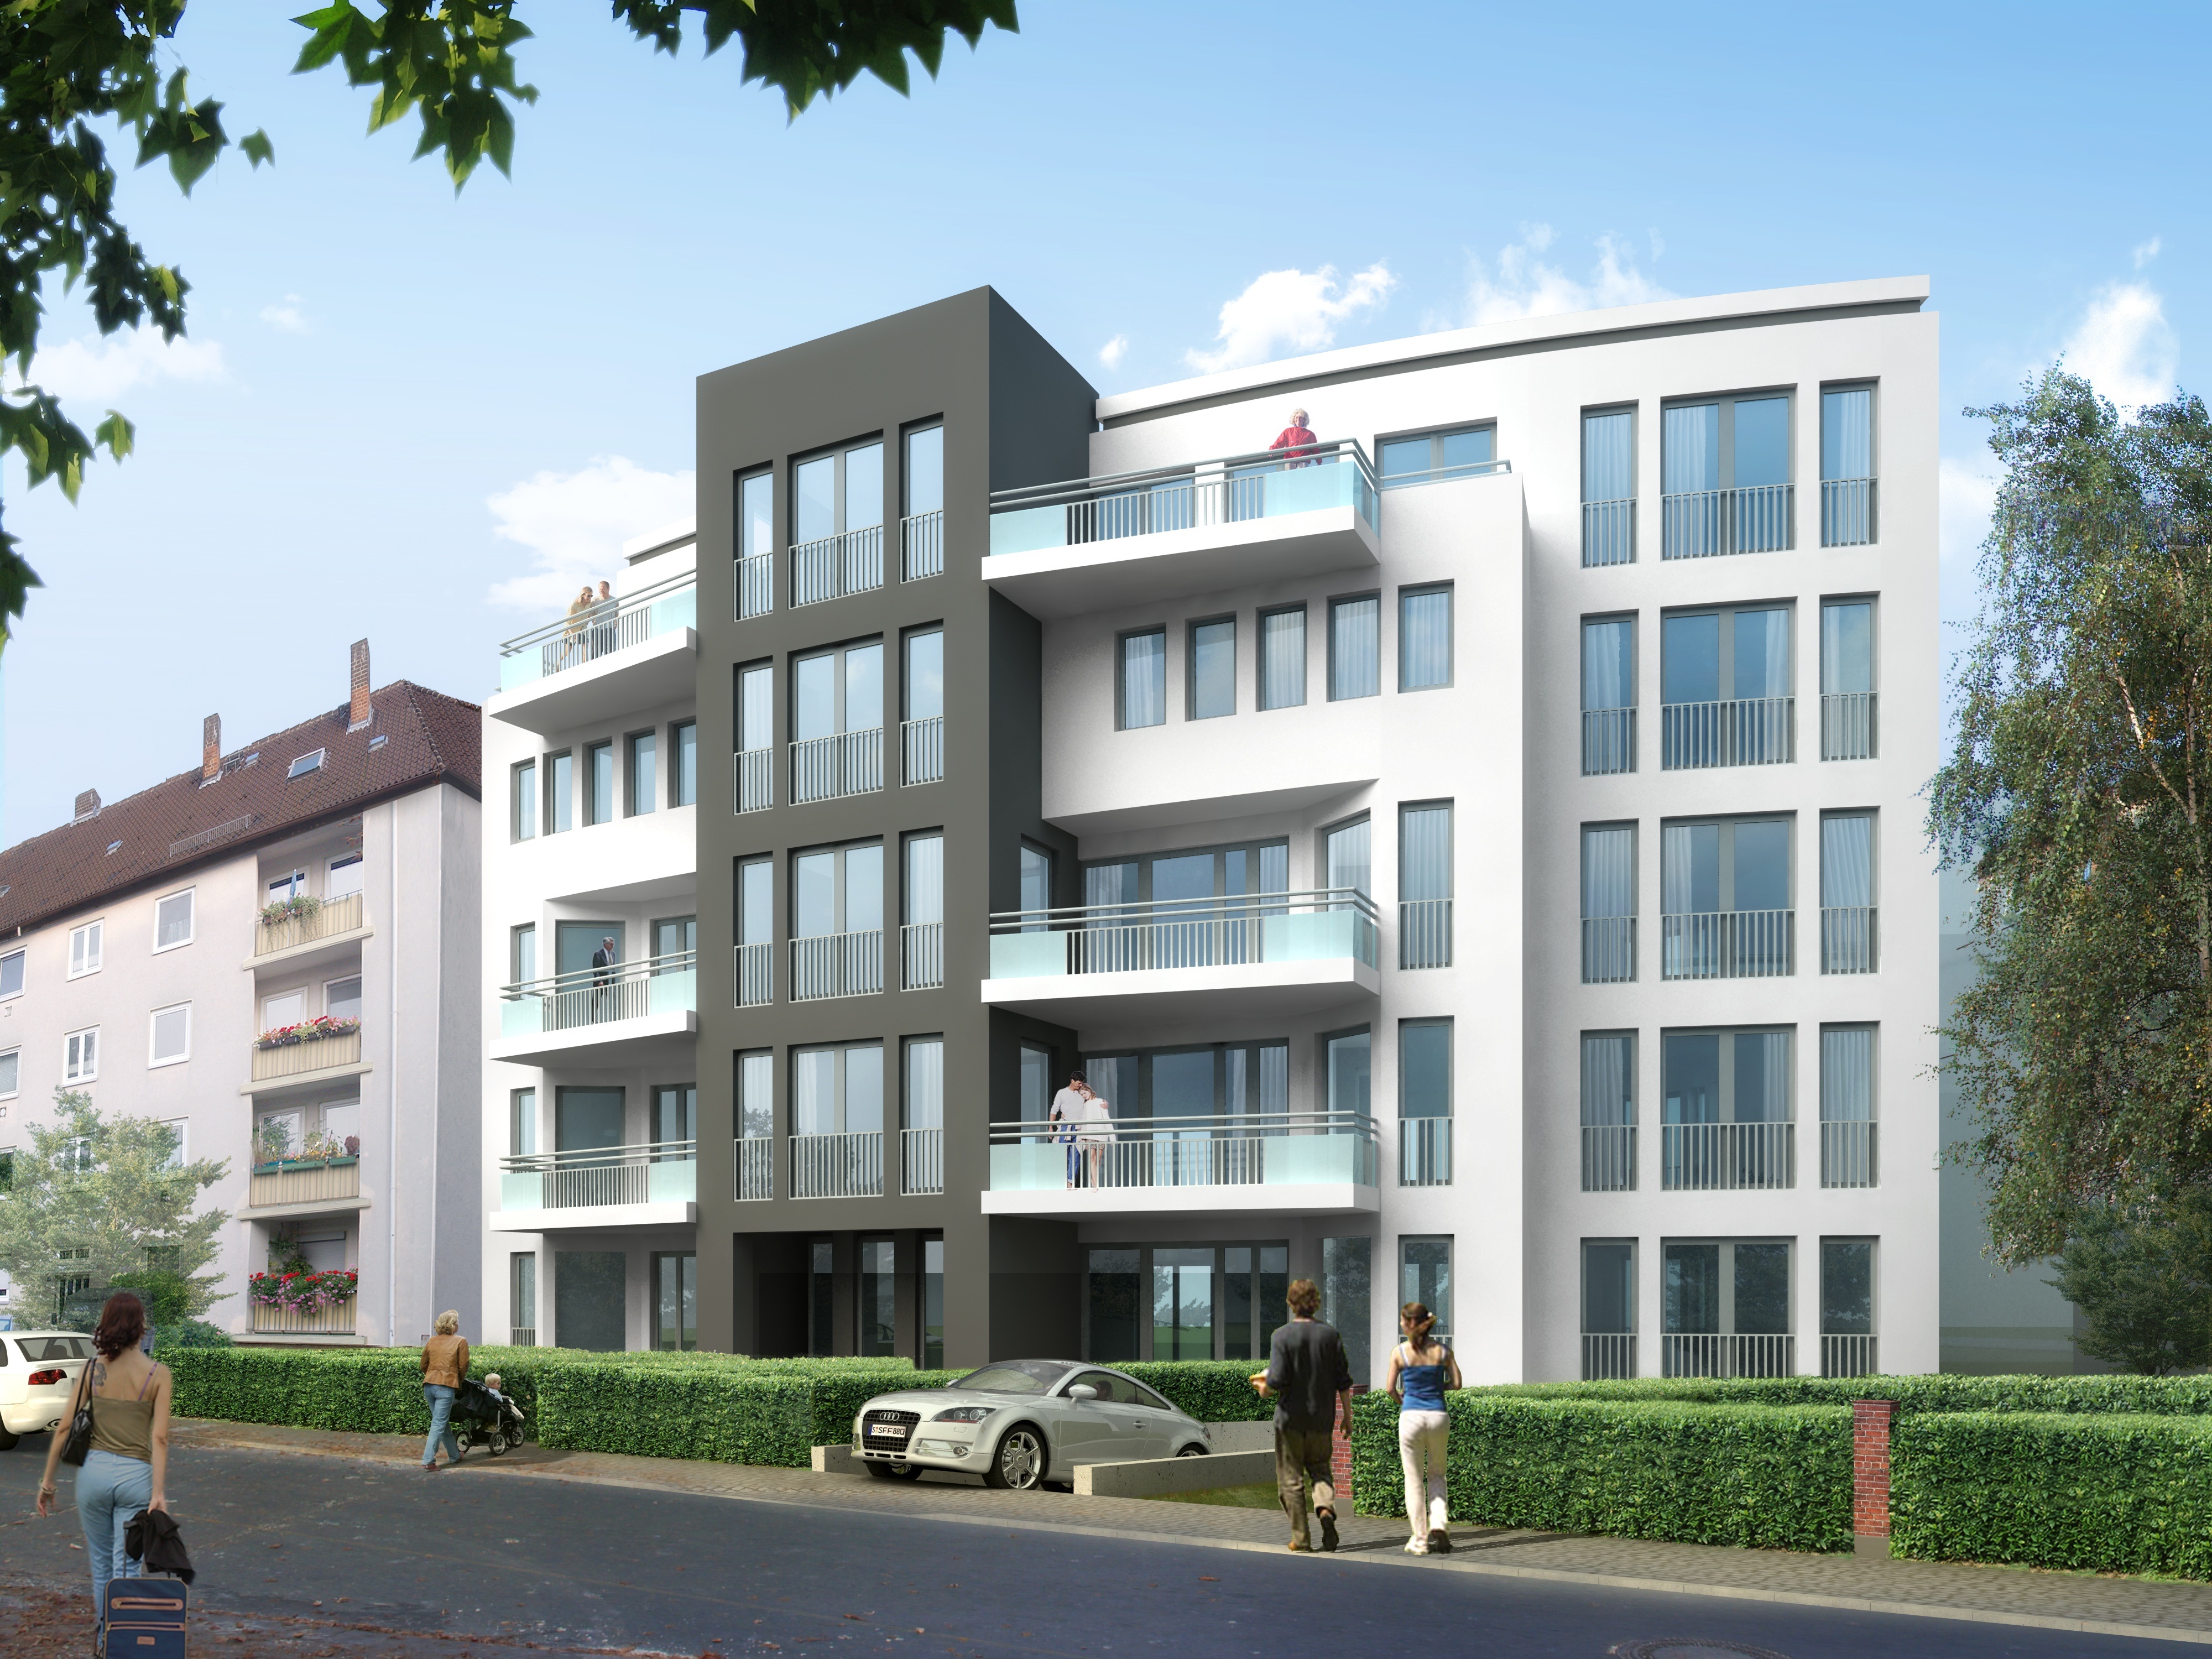
landscape, architecture, villa, house, building, home, plaza, facade, property, apartment, tower block, campus, estate, commercial building, headquarters, condominium, neighbourhood, real estate, visualization, cgi, rendering, visualization 3d, multi family home, residential area, mixed use, architectural visualization